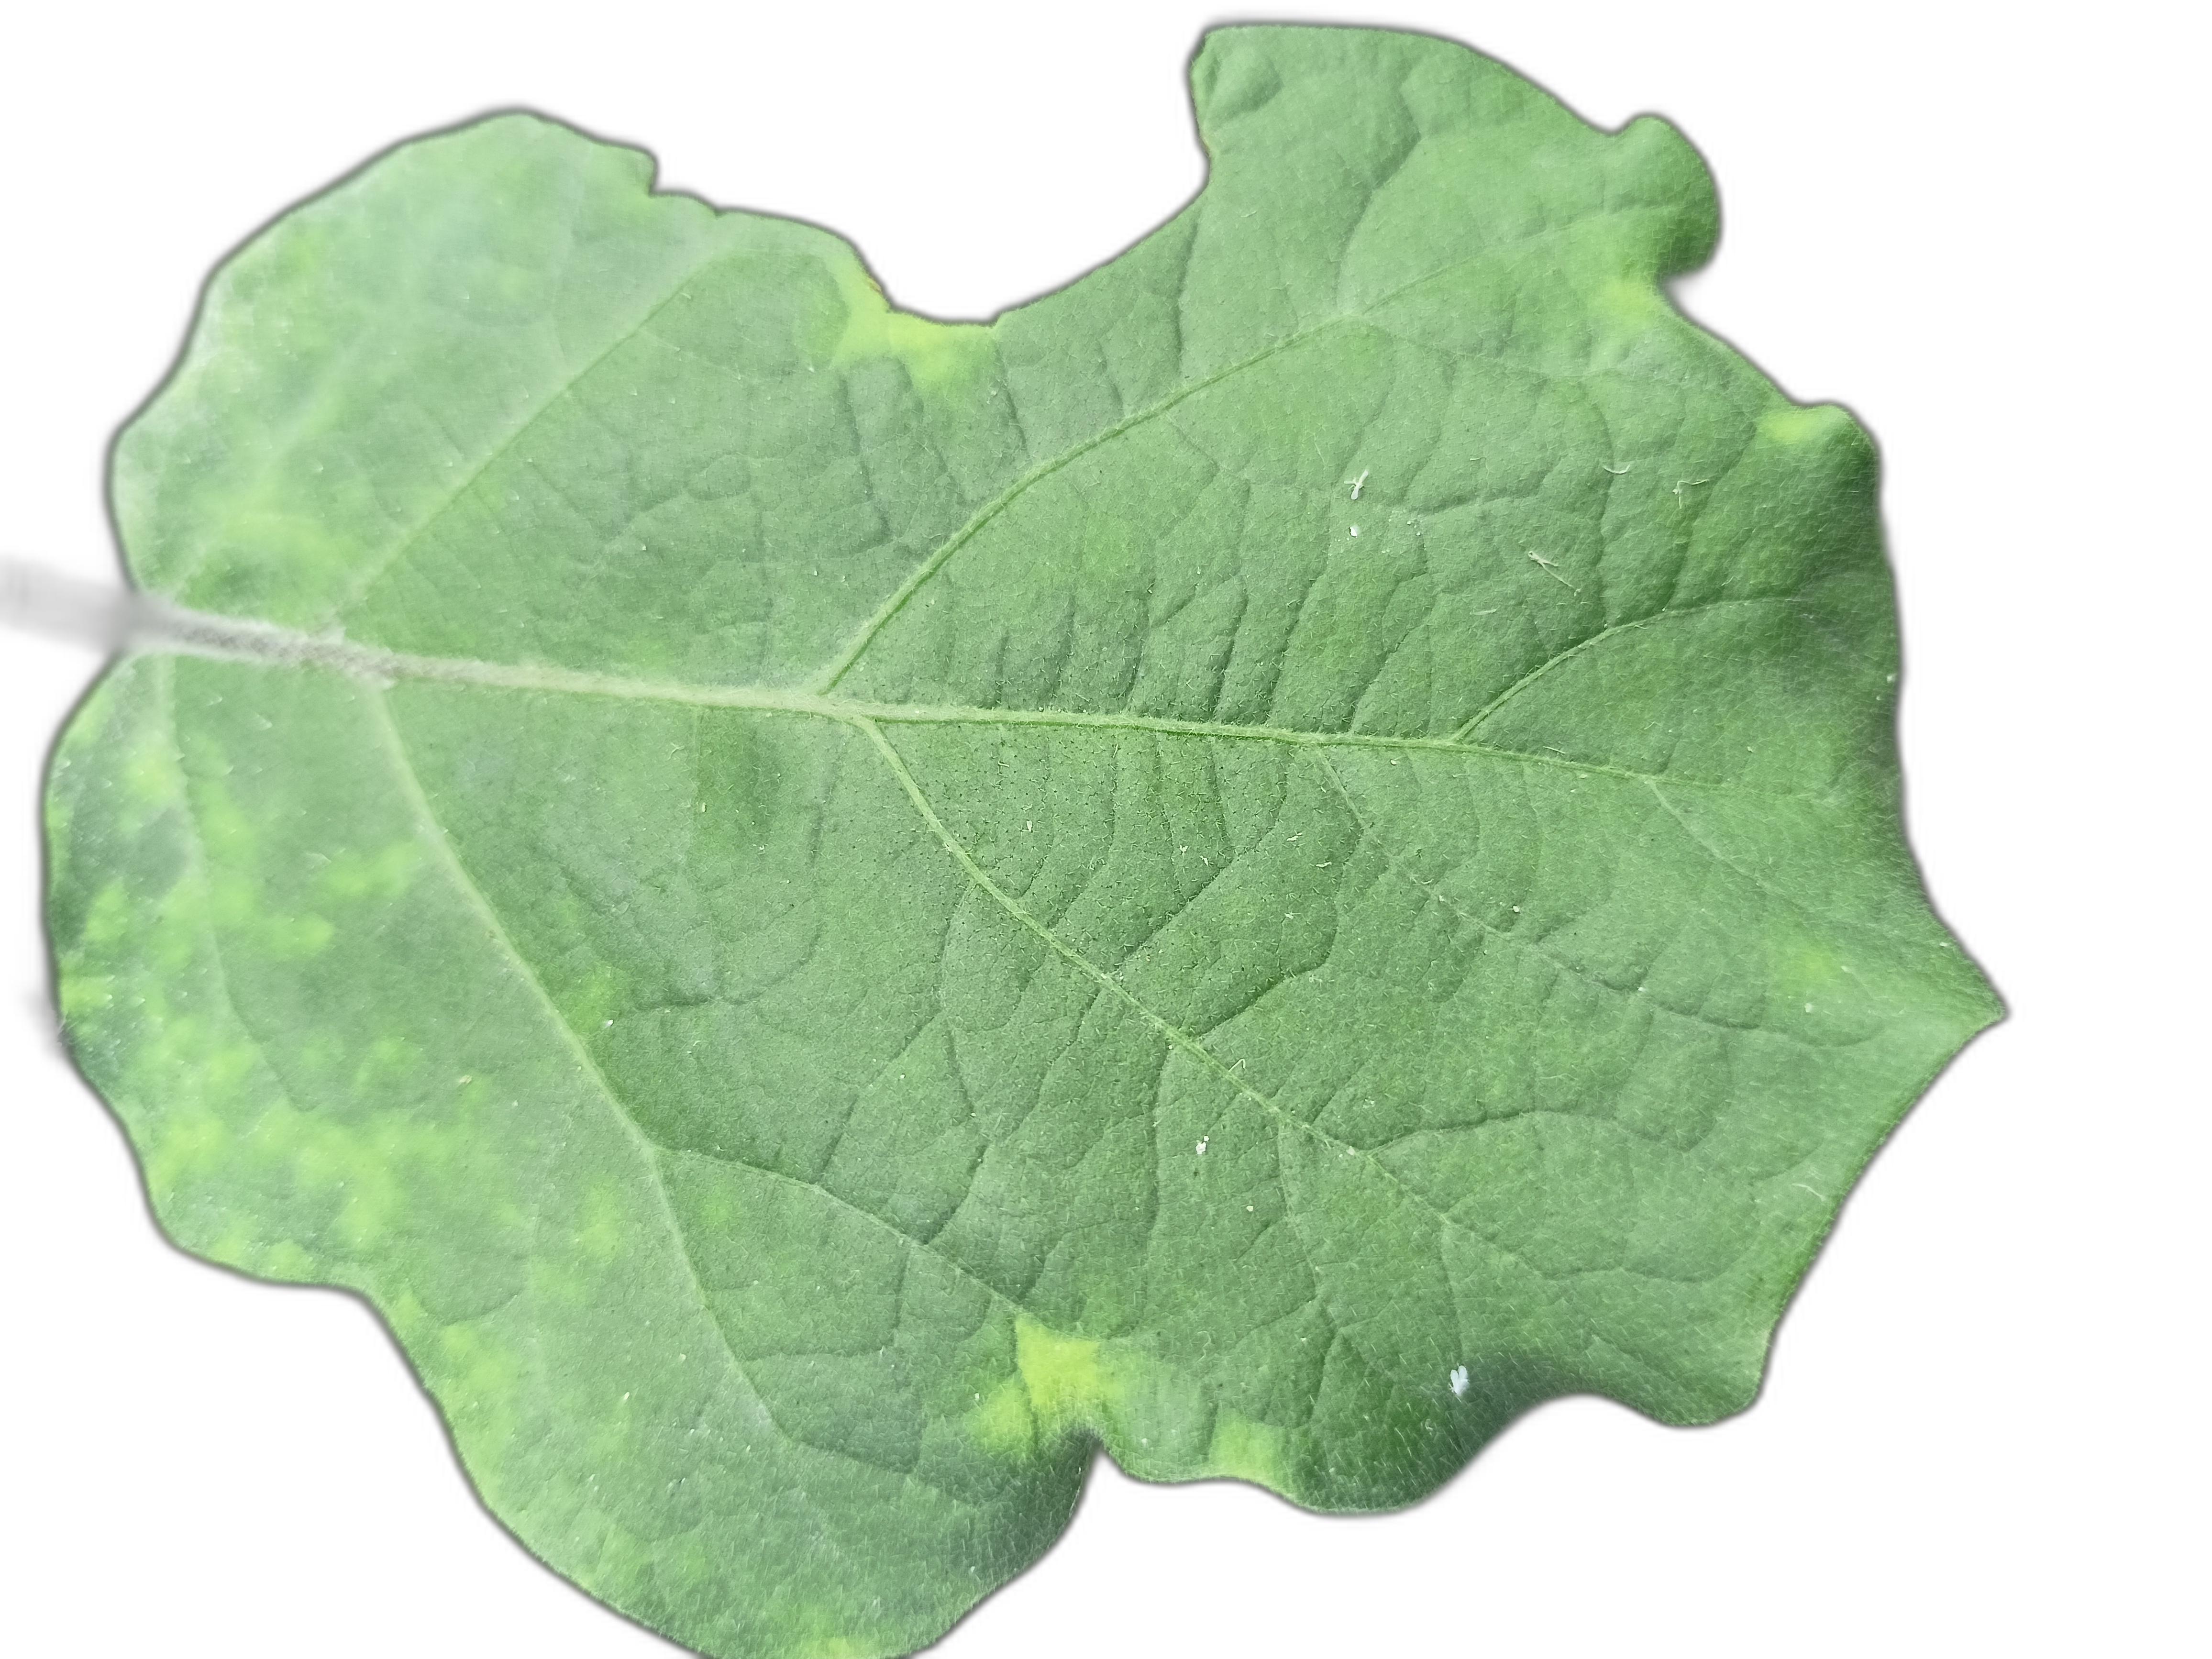
Label: Healthy Leaf